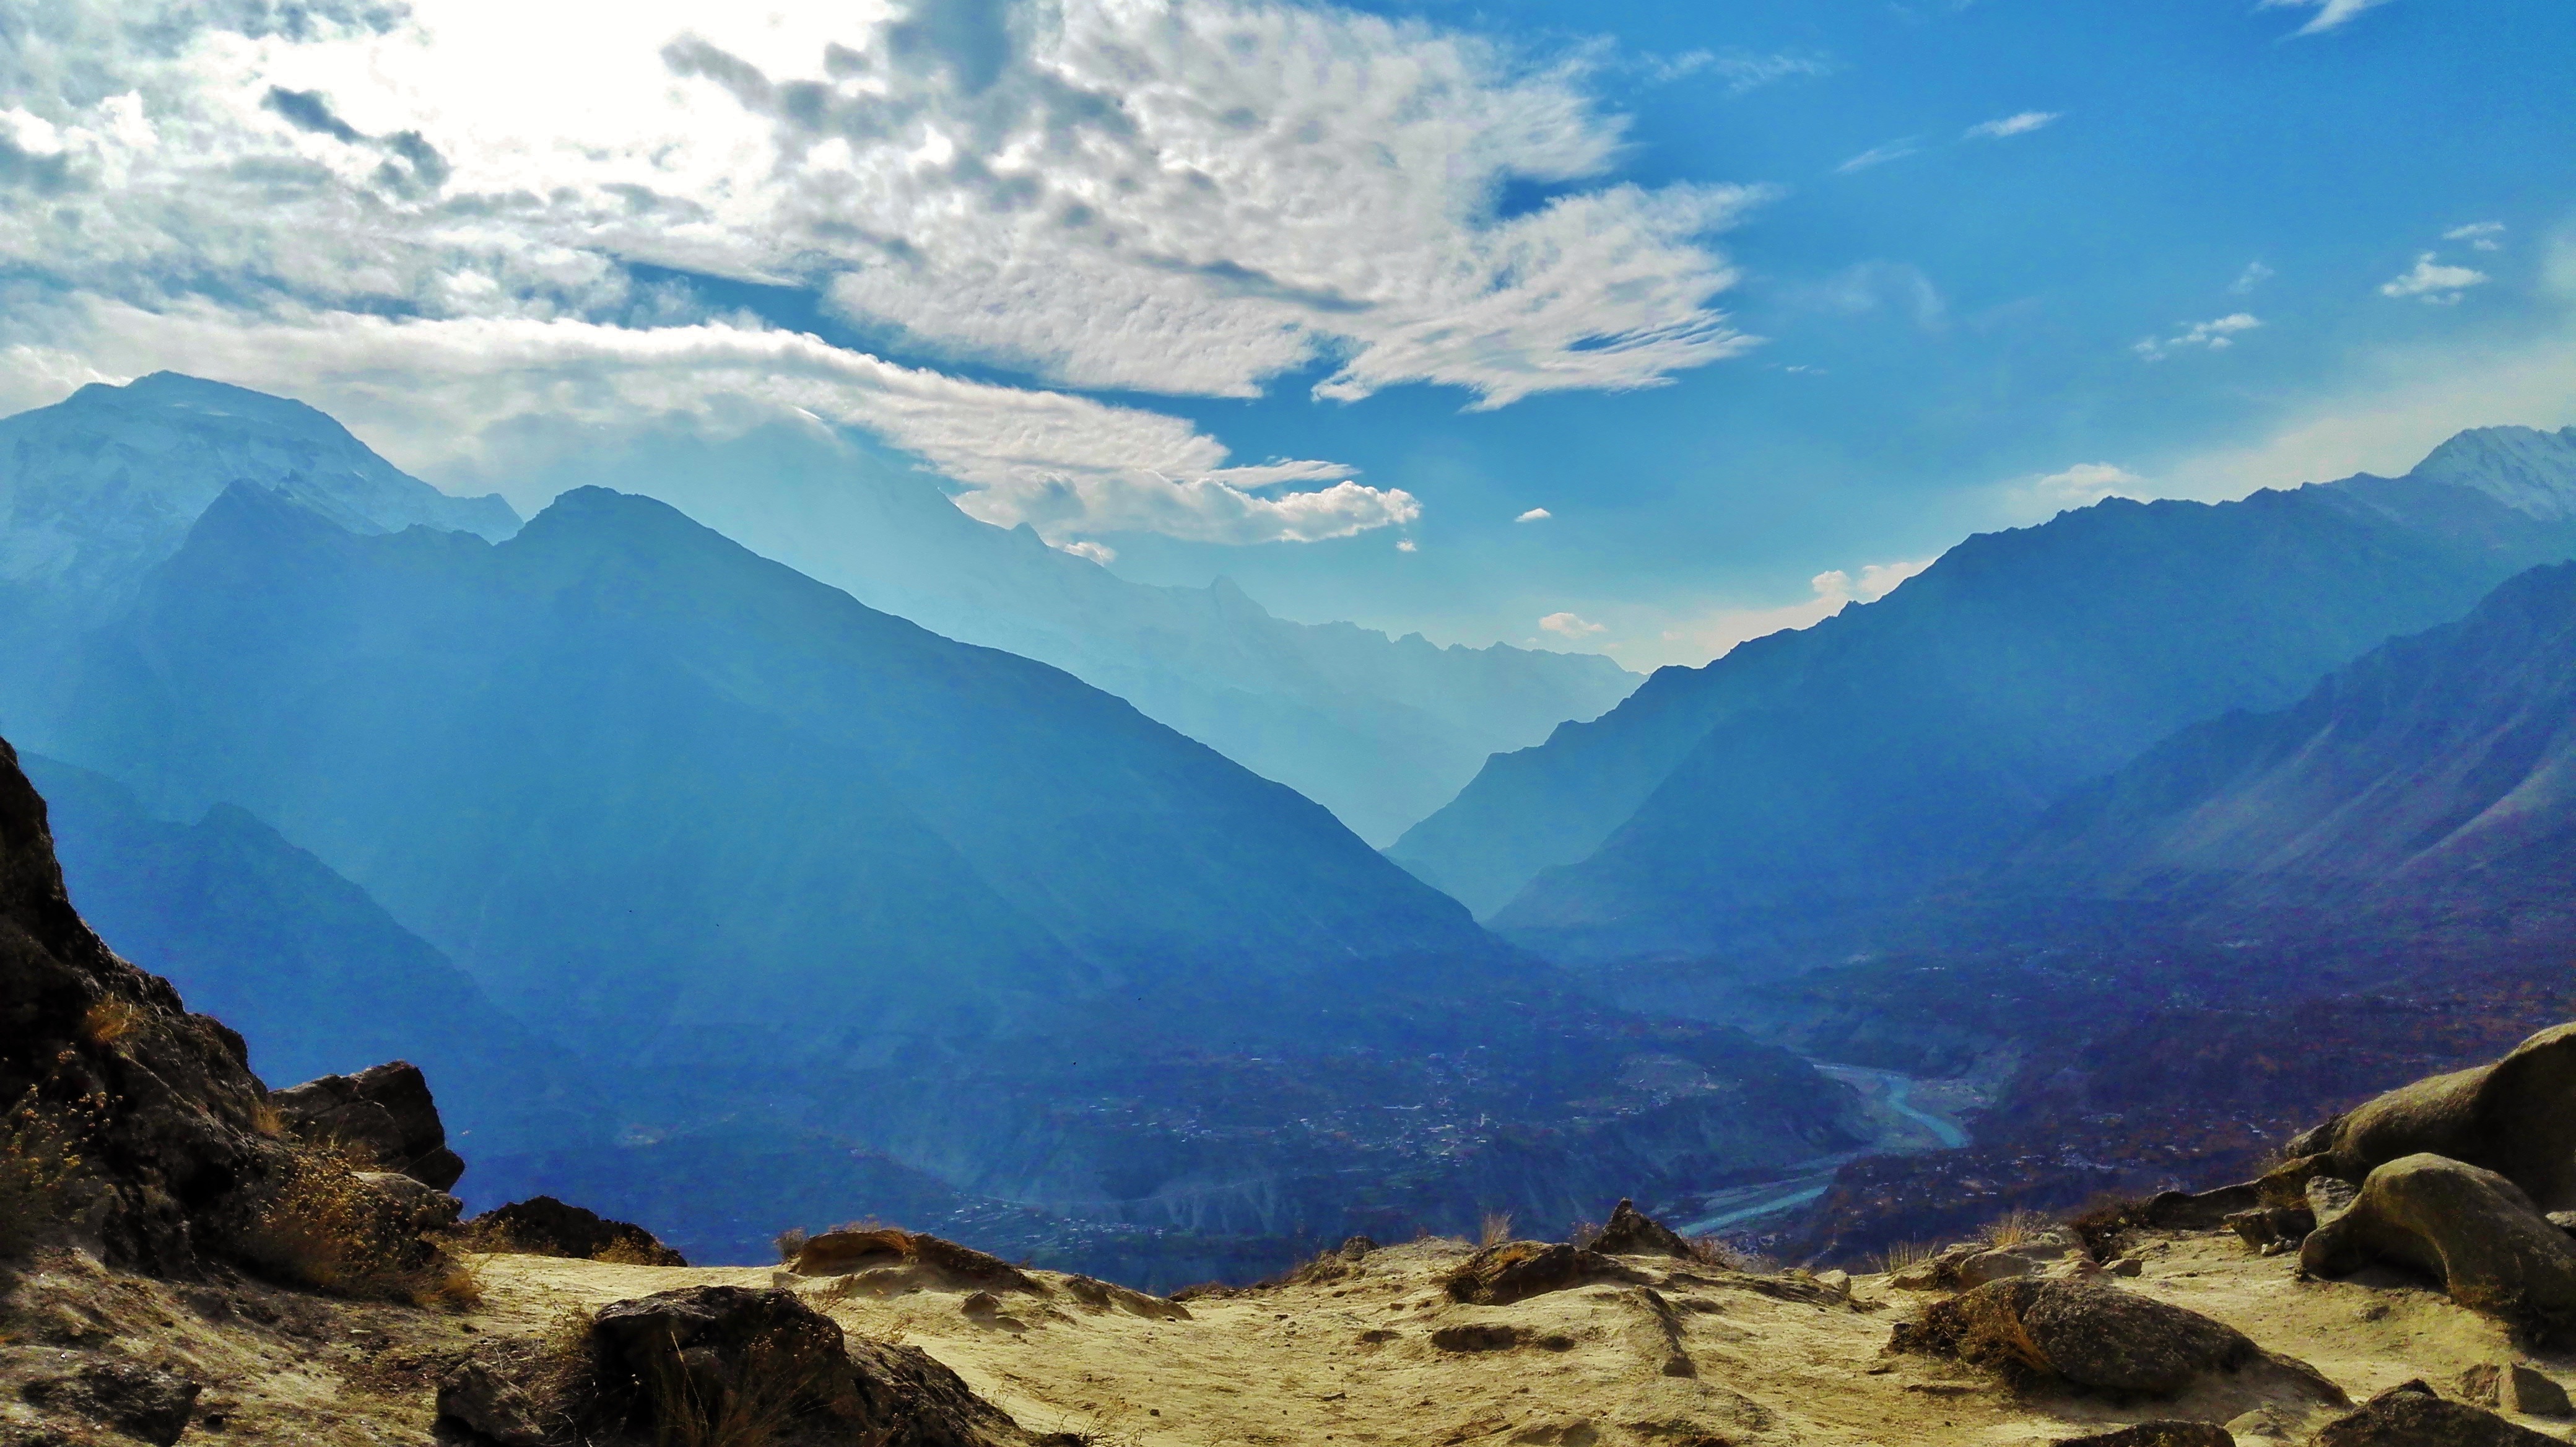
landscape, nature, rock, wilderness, mountain, light, cloud, sky, hiking, adventure, peak, valley, mountain range, vacation, high, blue, tourism, ridge, summit, sunny, alps, plateau, fell, cirque, pakistan, landform, mountain pass, geographical feature, mountainous landforms